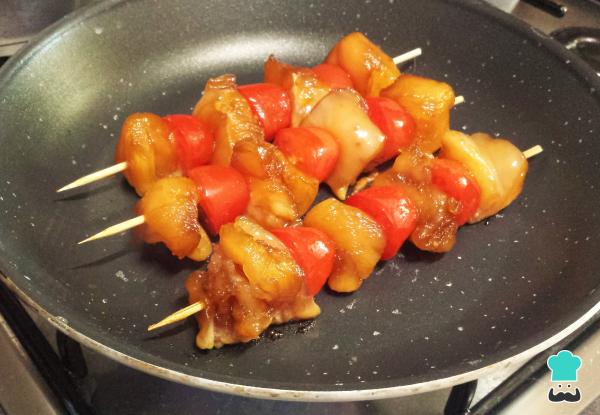
Para cocinar las brochetas de pollo al estilo oriental, calienta una sartén antihaderente con una gota de aceite, cuando ya esté coloca las brochetas y cocina a fuego medio hasta sellar por todos los lados.Aprovecha y añade en la sartén el resto del jugo del marinado.